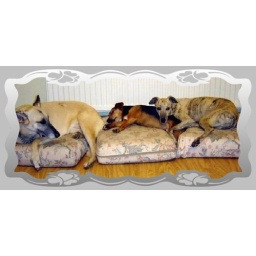
My girl and boys - Billy (female) with Schu-ee and Ziggy. Cecil is in another photo